Jenbacher

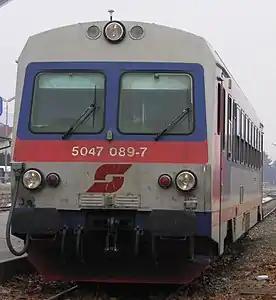
ÖBB Class 5047

Jenbacher Werke designated their locomotives according to a system derived from the type of power transmission, approximate performance, wheel arrangement or application and the operating weight. The ÖBB series 2060 was therefore the work designation DH200B28. The other models carried the name JW. The Railway engineering department was taken over by Molinari Rail.